Le Quartier

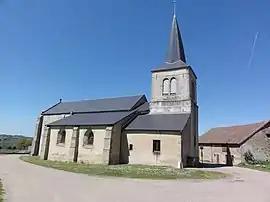
The church in Le Quartier

Le Quartier is a commune in the Puy-de-Dôme department in Auvergne in central France.